B56 domain

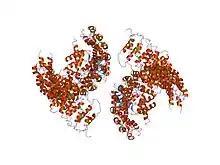
crystal structure of protein phosphatase 2a (pp2a) holoenzyme with the catalytic subunit carboxyl terminus truncated

Protein phosphatase 2A (PP2A) is a major intracellular protein phosphatase that regulates multiple aspects of cell growth and metabolism. Phosphorylation enables the activation or The ability of this widely distributed heterotrimeric enzyme to act on a diverse array of substrates is largely controlled by the nature of its regulatory B subunit. There are multiple families of B subunits, this family is called the B56 family.